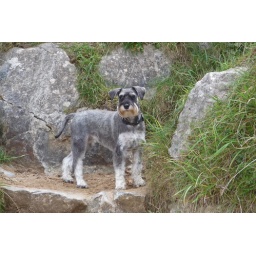
We renamed Roo Heidi because she loves clambering over the rocks and even trying to climb trees